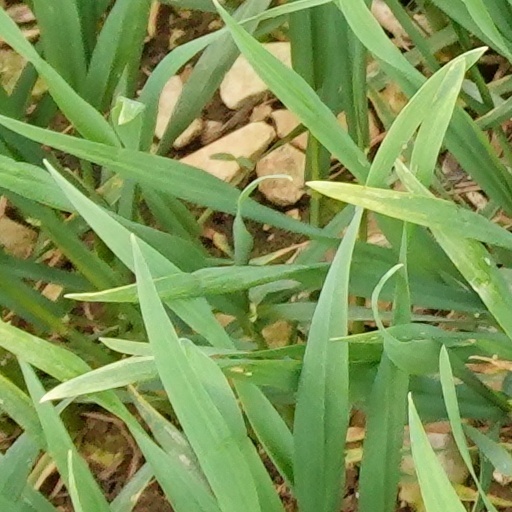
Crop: wheat